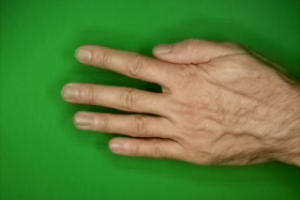
Label: paper